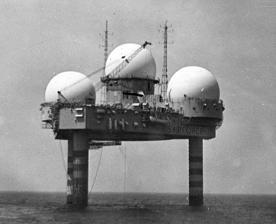
Building: Texas Tower 4
Country: Unknown
Year built: 1958
Radar station of the United States Air Force Texas Tower 4 Part of Air Defense Command (ADC) Image of Texas Tower 4 Location Coordinates 39°48′N 72°40′W / 39.800°N 72.667°W / 39.800; -72.667 Type Offshore air defense radar Site history Built 1956 ( 1956 ) -1958 Built by United States Air Force In use 1958–1961 ( 1961 ) Materials Steel Fate Collapsed 15 January 1961 ( 1961-01-15 ) Events All 28 crewmen lost in collapse Garrison information Past commanders Gordon (Larry) T. Phelan 646th Radar Squadron 4604th Support Squadron Texas Tower 4 (ADC ID: TT-4) was a United States Air Force Texas Tower General Surveillance Radar station, located 63 miles (101 km) south-southeast off the coast of Long Island , New York in 185 feet (56 m) of water. Hurricane Donna struck the tower in September 1960, seriously damaging it. The tower was the site of an accident and was destroyed by a winter storm on January 15, 1961. None of the 28 airmen and civilian contractors who were staffing the station survived. Texas Tower 4 was one in a series of crewed radar stations called " Texas Towers " because they resembled the oil-drilling platforms of the Gulf of Mexico . Air Defense Command (ADC) estimated that the Texas Towers would help extend contiguous East Coast radar coverage some 300 to 500 miles seaward. This would provide the United States with an extra 30 minutes of warning time in the event of an incoming bomber attack by the Soviet Union . History Early history Texas Tower 4 began construction in December 1956 in South Portland, Maine , after construction was awarded to J. Rich Steers, Inc. of New York City in collaboration with Morrison-Knudsen, Inc. , of Boise, Idaho.  On 28 June 1957, it was successfully floated and towed to its site and erected.  During transportation, two or three structural supports were dislodged in rough seas. The Air Force considered two options: whether to fix the problem before or after erecting the radar platform. The latter was chosen, which affected the structural integrity of the platform. In 1958, enough of the structure was complete that one AN/FPS-3 search radar and two AN/FPS-6 height finder radars developed by Air Force Rome Air Development Center [RADC] New York, were installed. Use Personnel from the 646th Radar Squadron , stationed at Highlands Air Force Station , NJ operated the tower. The 4604th Support Squadron (Texas Towers) at Otis AFB , MA provided logistical support. The Tower communicated with the Highlands Air Force Station via the AN/FRC-56 Tropospheric scatter communications system. Originally 70 personnel manned the station under the command of Lieutenant colonel Robert Cutler. Life aboard Texas Tower 4 was difficult. Both the structure and its crew suffered from the near-constant vibration caused by rotating radar antennas and diesel generators. The surrounding ocean and tower footings also transmitted distant sounds along the steel legs, amplifying them throughout the entire structure. By early 1961, the crew had been reduced to 14 Air Force personnel and 14 repairmen due to concerns over the inability of successive repair crews to halt the movement of the structure. Prior to the collapse, the tower had weathered two cyclones over a two-year period. Collapse and investigation Texas Tower 4 suffered severe structural damage during Hurricane Donna in September 1960, resulting in the decision to reduce the crew to 28 people. By January 1961, the tower's commanding officer, Captain Gordon Phelan, made repeated requests to evacuate the tower completely, but this was rejected on grounds that the station was constantly monitored by Soviet ships, and abandoning it would enable the Soviets to board it and capture its highly advanced radar equipment. Finally, at 16:00 on 15 January, after receiving numerous reports of serious damage to the station throughout the day, the Air Force authorized full evacuation of Texas Tower 4. With a heavy storm making helicopter operations impossible, Navy and Coast Guard ships were dispatched to the station. At 18:45, the station sent out a distress call reporting "We're breaking up". None of the approaching ships reached it in time, and it vanished from radar contact at approximately 19:20. The tower had collapsed into the sea, taking with it the lives of all 28 airmen and civilian contractors who were manning the station. Only two bodies were recovered. A Board of Inquiry was convened at Otis Air Force Base . A colonel, the acting commander of the Boston Air Defense sector, was charged with involuntary manslaughter and two other officers, commanding officer and executive officer of the 4604th Air Support Squadron, were charged with dereliction of duty. Charges against the CO and XO were dropped in June 1961. A court martial board dismissed all charges against the colonel on 24 August 1961. In May 1961, hearings chaired by Senator John C. Stennis on the collapse of the tower were held before the Preparedness Investigating Subcommittee of the United States Senate Committee on Armed Services . The committee concluded that human error, on the part of engineers, building contractors, the Air Force and the Navy, was responsible for the accident. The Navy was mentioned for its supervision of the construction and repair of the tower. However, General LeMay, commanding general of the entire Air Force, disagreed with the courts marshal believing Colonel Banks had failed in his duties. Current status Today the wreckage of Texas Tower 4 remains at the bottom of the ocean, and has become a site for scuba diving. However, its depth of about 185 feet (56 m) limits access to the wreckage to advanced divers. The site is also the location of a National Oceanic and Atmospheric Administration buoy. Units and assignments Units: 646th Radar Squadron (Flight), (Operations unit based at Highlands AFS, NJ), 1 April 1959 – 15 January 1961 4604th Support Squadron (Texas Towers) (Logistics support unit based at Otis AFB, MA), 1 April 1959 – 15 January 1961 Assignments: Boston Air Defense Sector , 1 April 1959 – 15 January 1961 See also List of USAF Aerospace Defense Command General Surveillance Radar Stations 15 minutes : General Curtis LeMay and the countdown to nuclear annihilation by Keeney, L. Douglas References This article incorporates public domain material from the Air Force Historical Research Agency